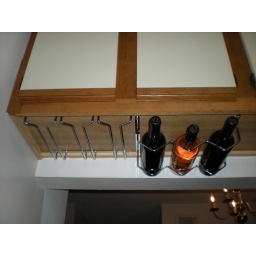
Wine glass and bottle racks shown under the cabinet, wine bottles are not included